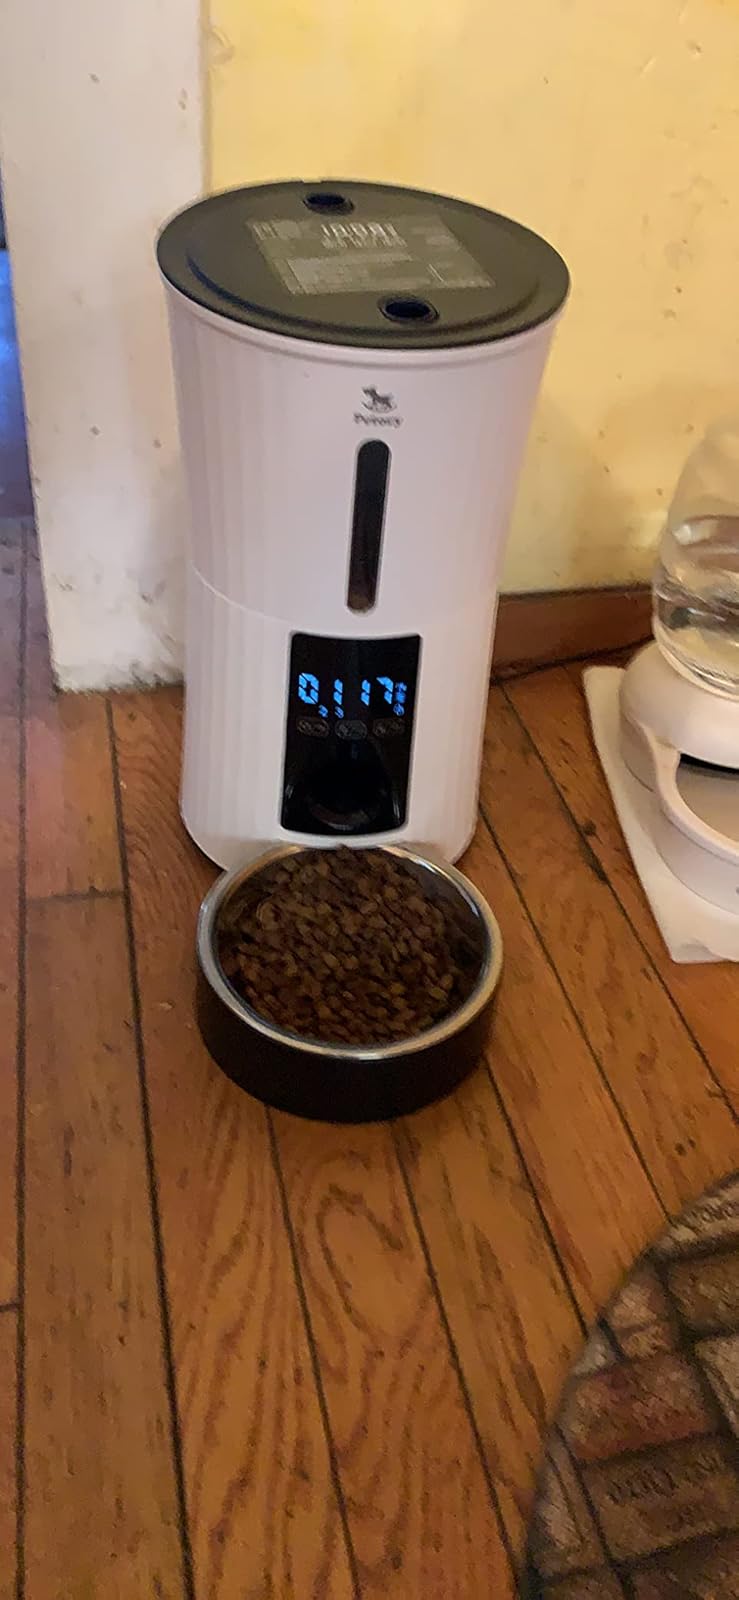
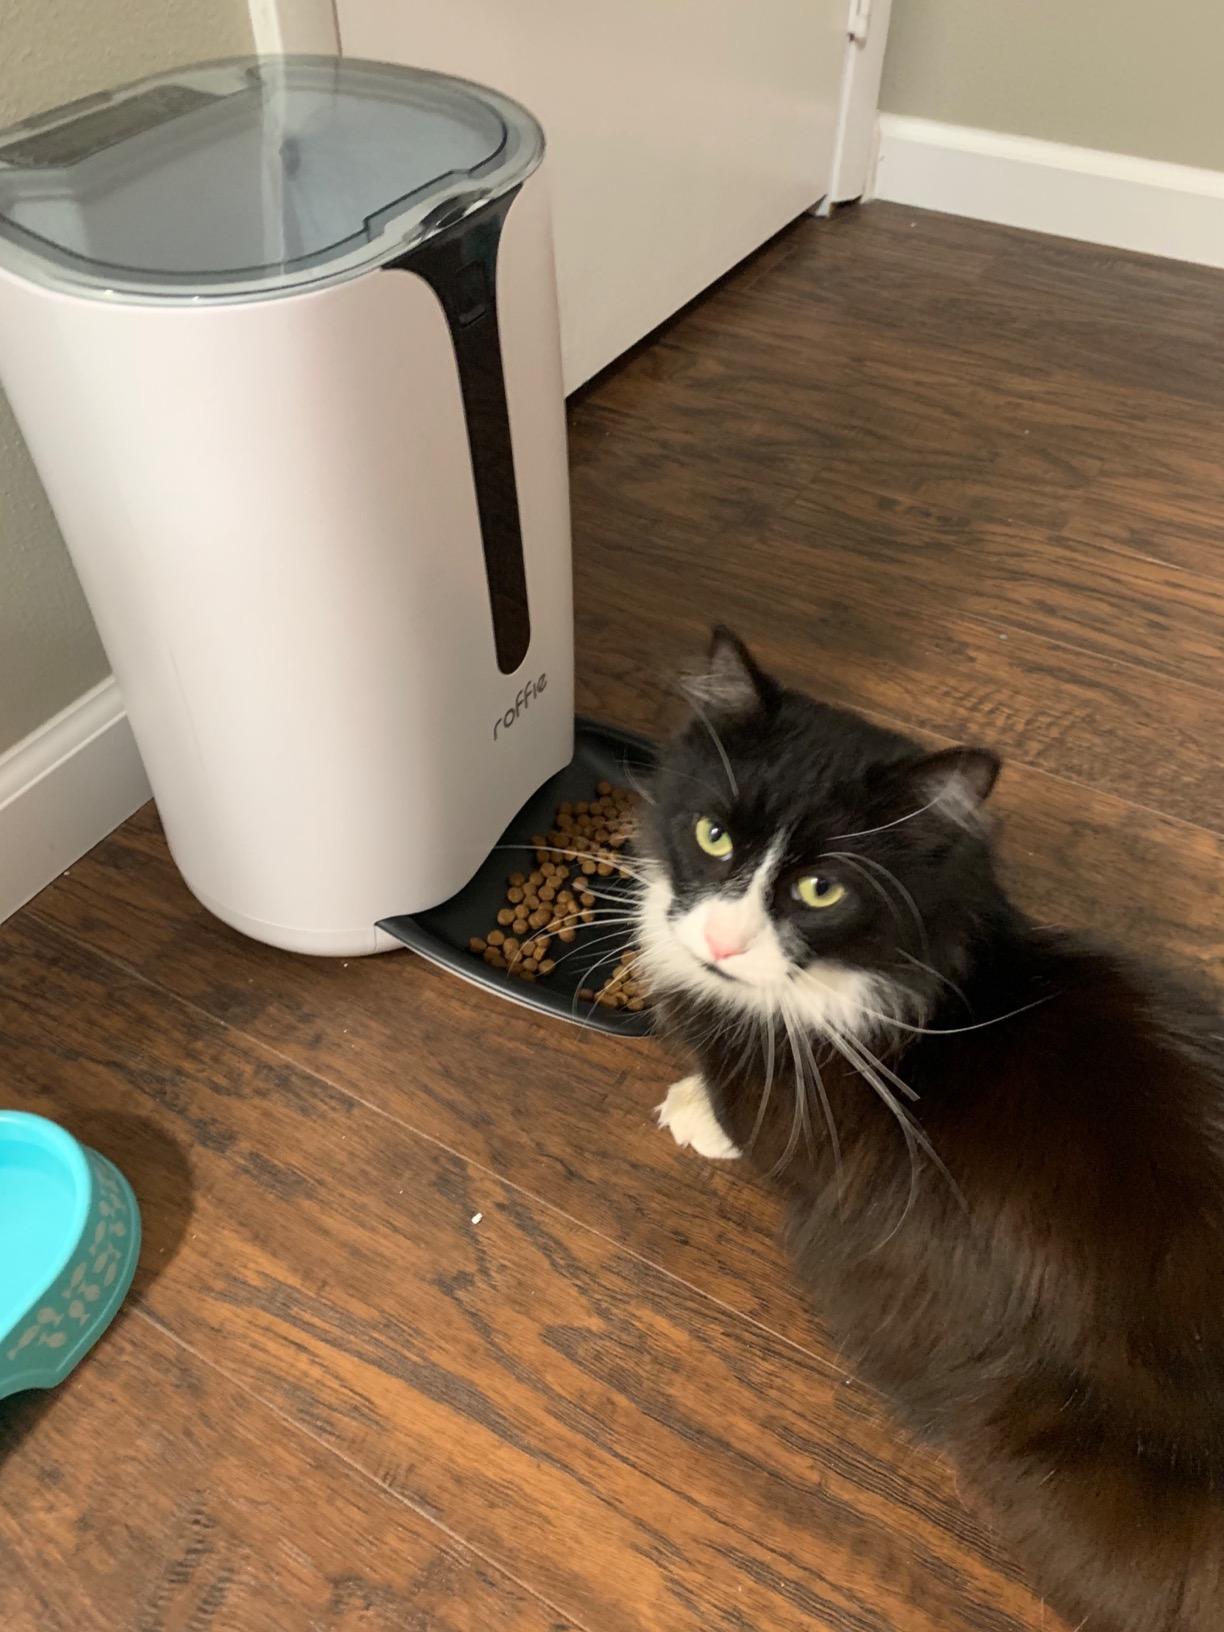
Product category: items_feeder
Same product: no